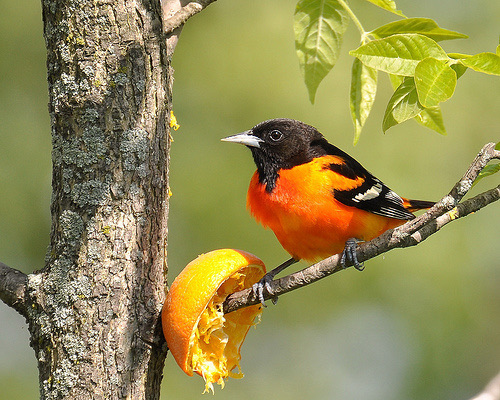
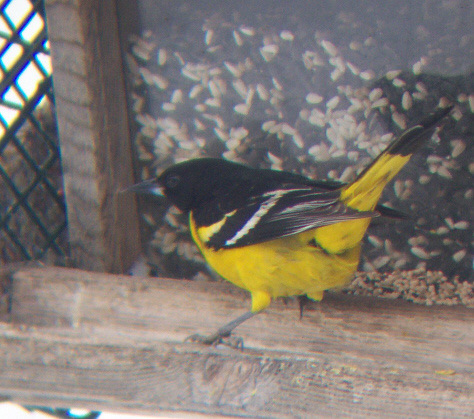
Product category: misc
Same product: yes